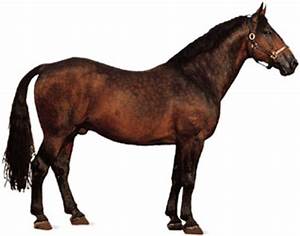
Label: cavallo